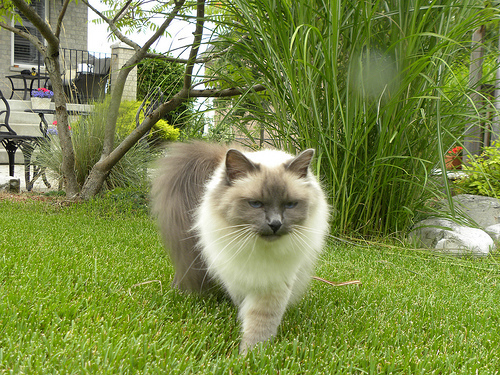
Animal: cat
Breed: birman